Courtship display

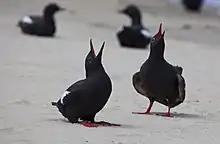
Male and female Pigeon Guillemot, "Cepphus columba", mutual courtship display

There are multiple hypotheses about how courtship displays may have evolved in animals, including the Fisherian runaway model and the good genes hypothesis.